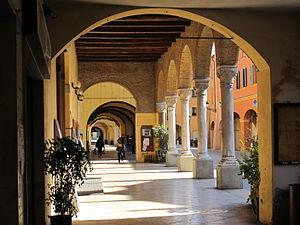
Rubiera est une commune italienne de la province de Reggio d'Émilie dans la région Émilie-Romagne en Italie.